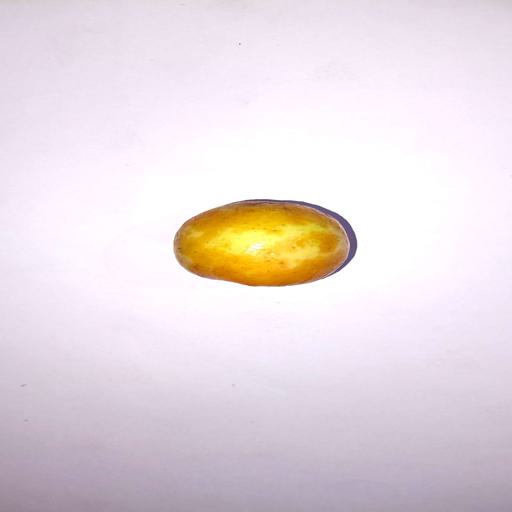
Label: healthy